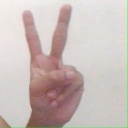
अक्षर: क